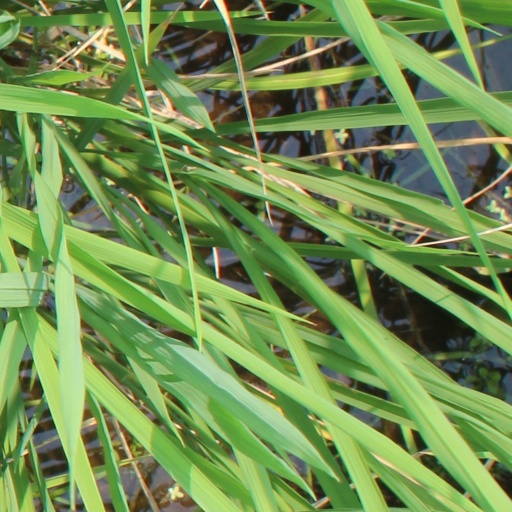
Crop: rice